Palla (game)

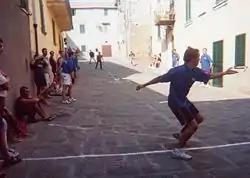
"Palla eh!" game in Vetulonia, 2001

Palla (Italian for "ball") is a traditional Tuscan ball game played in villages between Siena and Grosseto. It is also called palla EH! (or pallaeh!) because players call out "eh!" before serving.